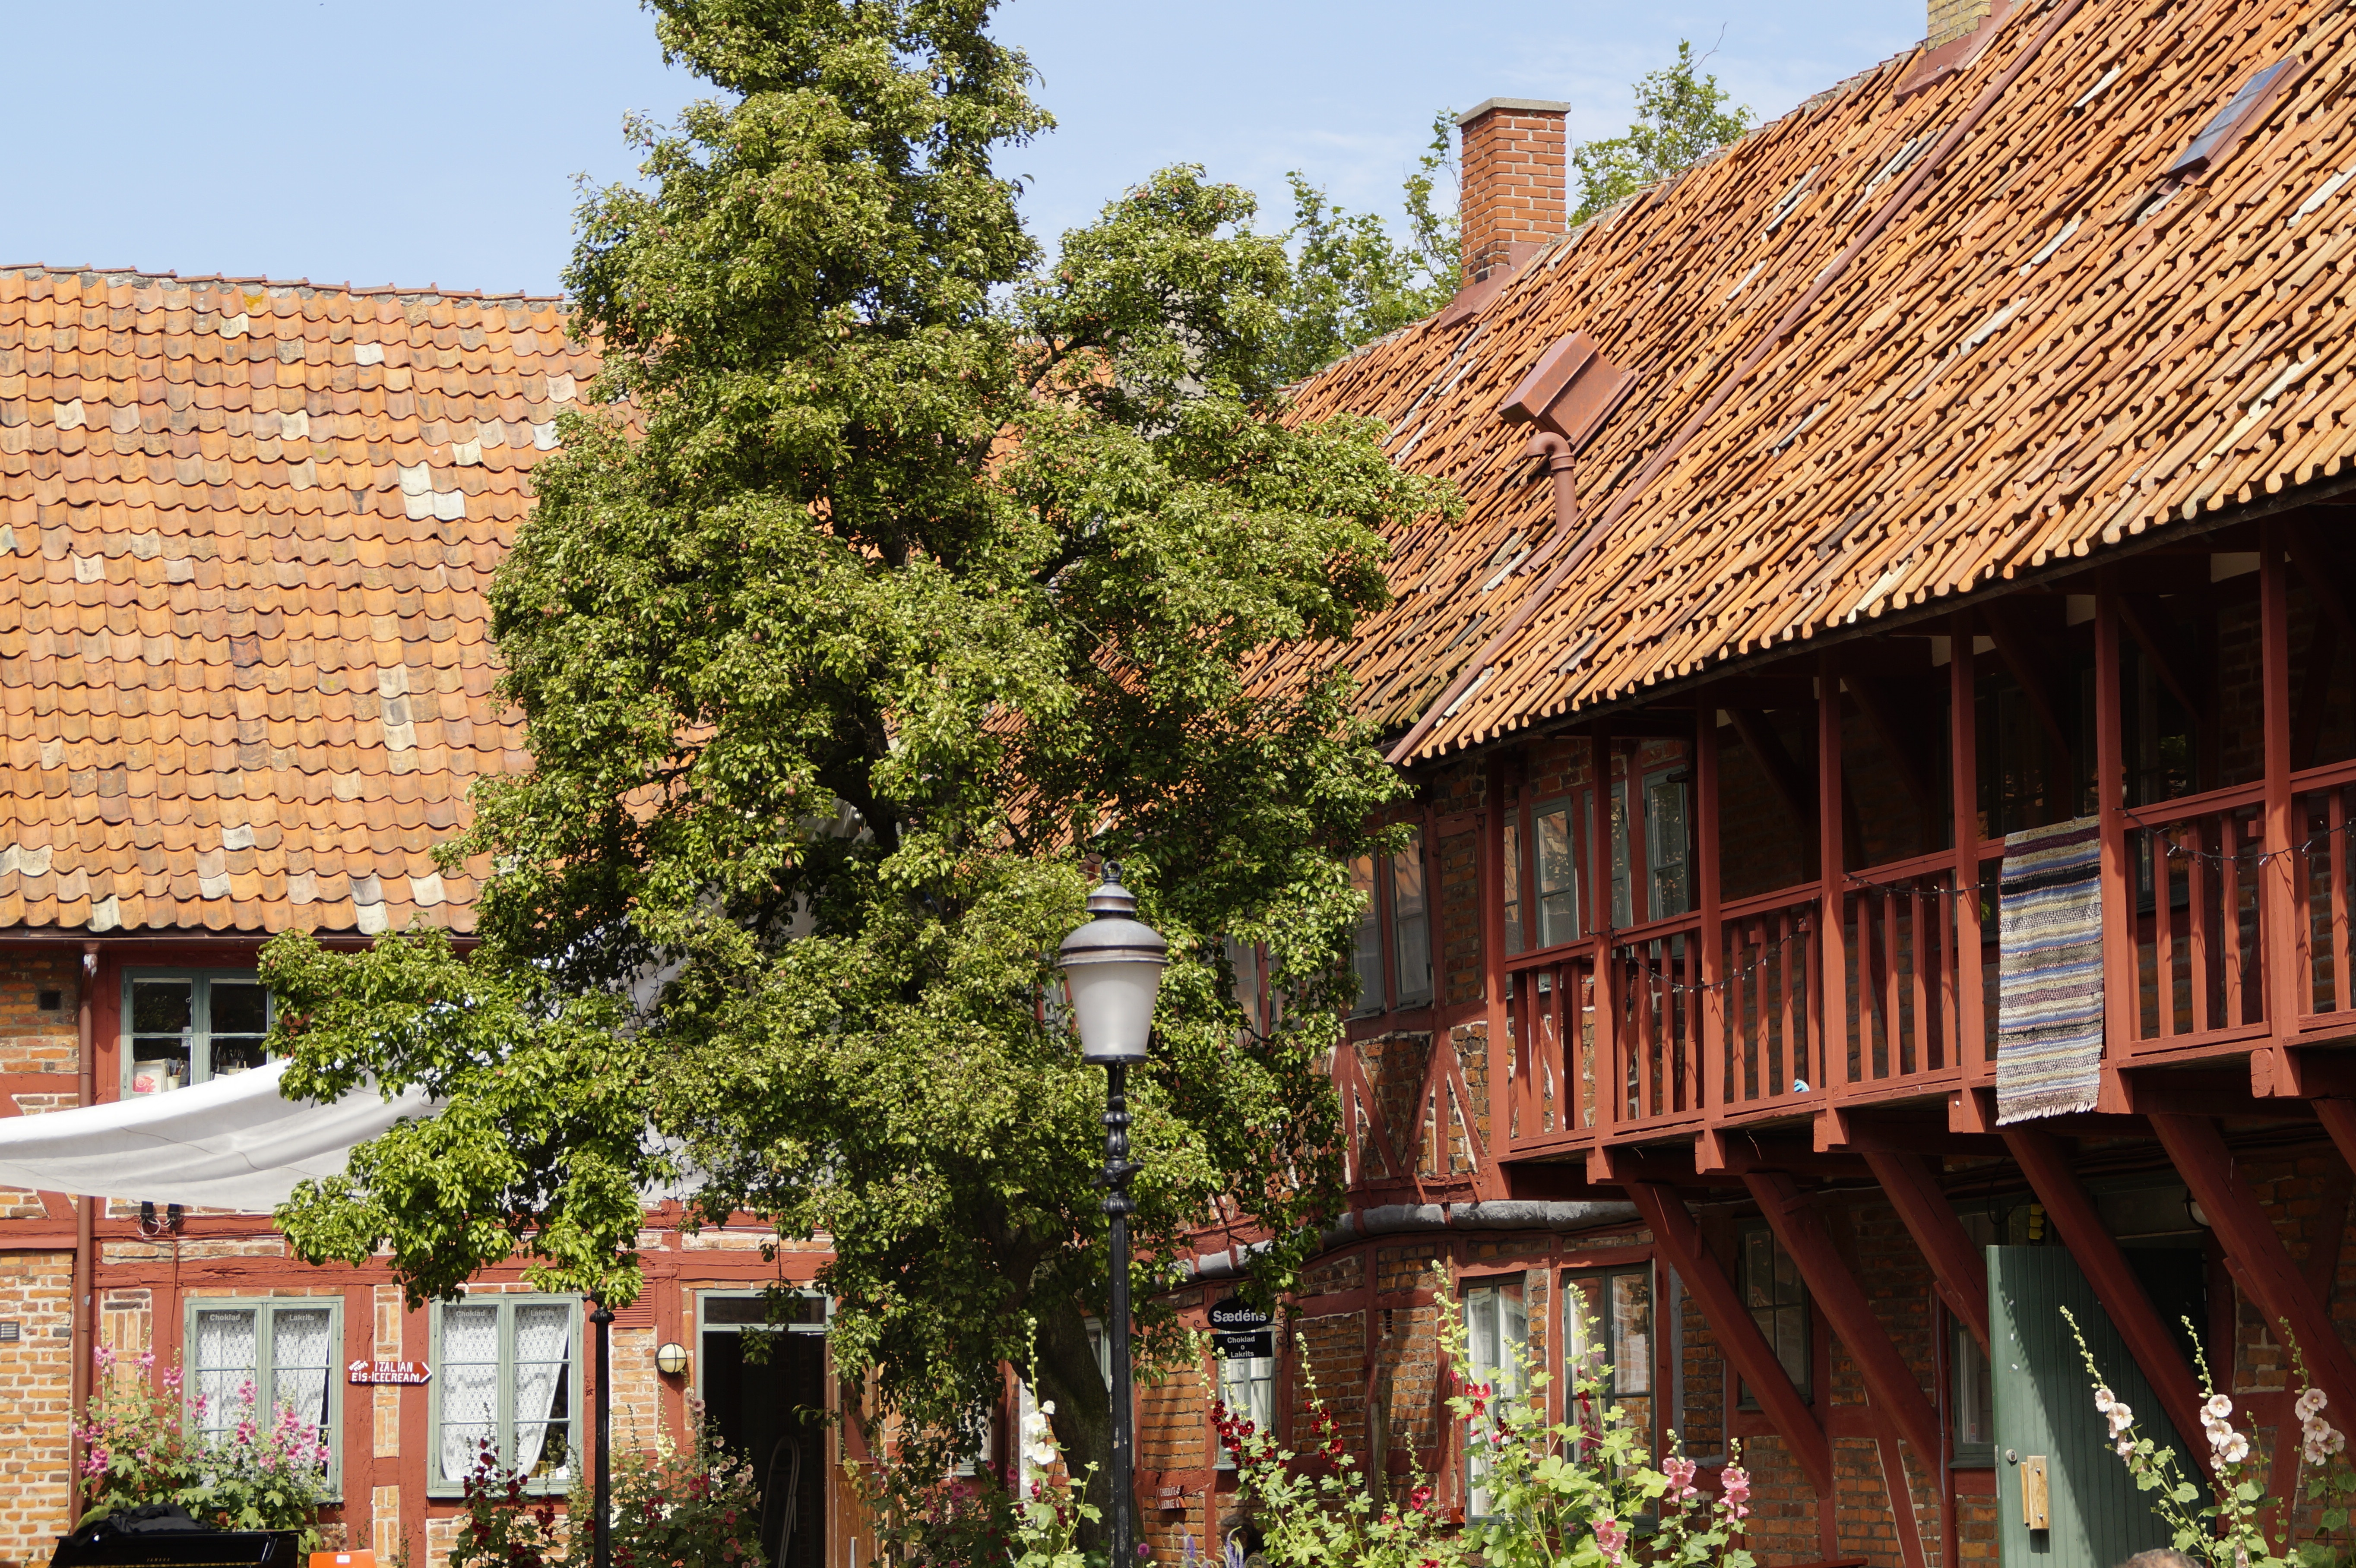
tree, architecture, house, flower, town, view, building, city, home, wall, stone, village, cottage, facade, property, brick, historic building, old town, sweden, estate, historically, middle ages, masonry, gladiolus, neighbourhood, rural area, hauswand, truss, housewife, historic old town, bowever, houses facades, ystad, old masonry, residential area, human settlement